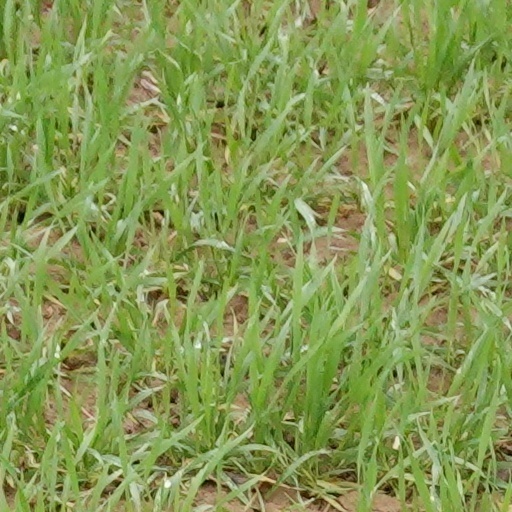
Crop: wheat